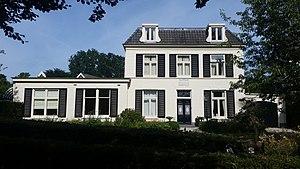
Muiderberg est un village néerlandais situé dans la commune des Gooise Meren, en province de Hollande-Septentrionale. Lors du recensement de 2012, il compte 3 070 habitants. Avant la création de la commune en 2016, le village fait partie de Muiden.